Cnidocyte

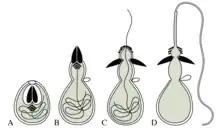
Discharge mechanism of a nematocyst.

The cnidocyst capsule stores a large concentration of calcium ions, which are released from the capsule into the cytoplasm of the "cnidocyte" when the trigger is activated. This causes a large concentration gradient of calcium across the cnidocyte plasma membrane. The resulting osmotic pressure causes a rapid influx of water into the cell. This increase in water volume in the cytoplasm forces the coiled cnidae tubule to eject rapidly. Prior to discharge the coiled cnidae tubule exists inside the cell in an "inside out" condition. The back pressure resulting from the influx of water into the cnidocyte together with the opening of the capsule tip structure or operculum, triggers the forceful eversion of the cnidae tubule causing it to right itself as it comes rushing out of the cell with enough force to impale a prey organism.